Zoroastrianism in Iran

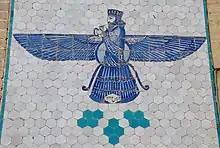
A depiction of the Zoroastrian emblem of the Fravahar (spirit of the soul) executed in glazed tile in the town of Taft, Iran.

The Zoroastrian religion is supposed to have been founded around the middle of the second millennium BCE by the prophet Zoroaster, also known as Zarathushtra, for whom the religion is named. Contemporary Zoroastrianism is a religion whose followers worship one God, Ahura Mazda, which is the good divine. He has sacred beings alongside him, like individual deities but also natural phenomena. In opposition, there is also an embodiment of evil that wants to bring disorder and destruction. This evil comes in the form of Angra Mainyu in the Avestan and in the form of Ahreman in Middle Persian.